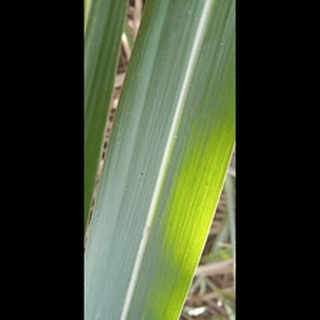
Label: healthy_sugarcane